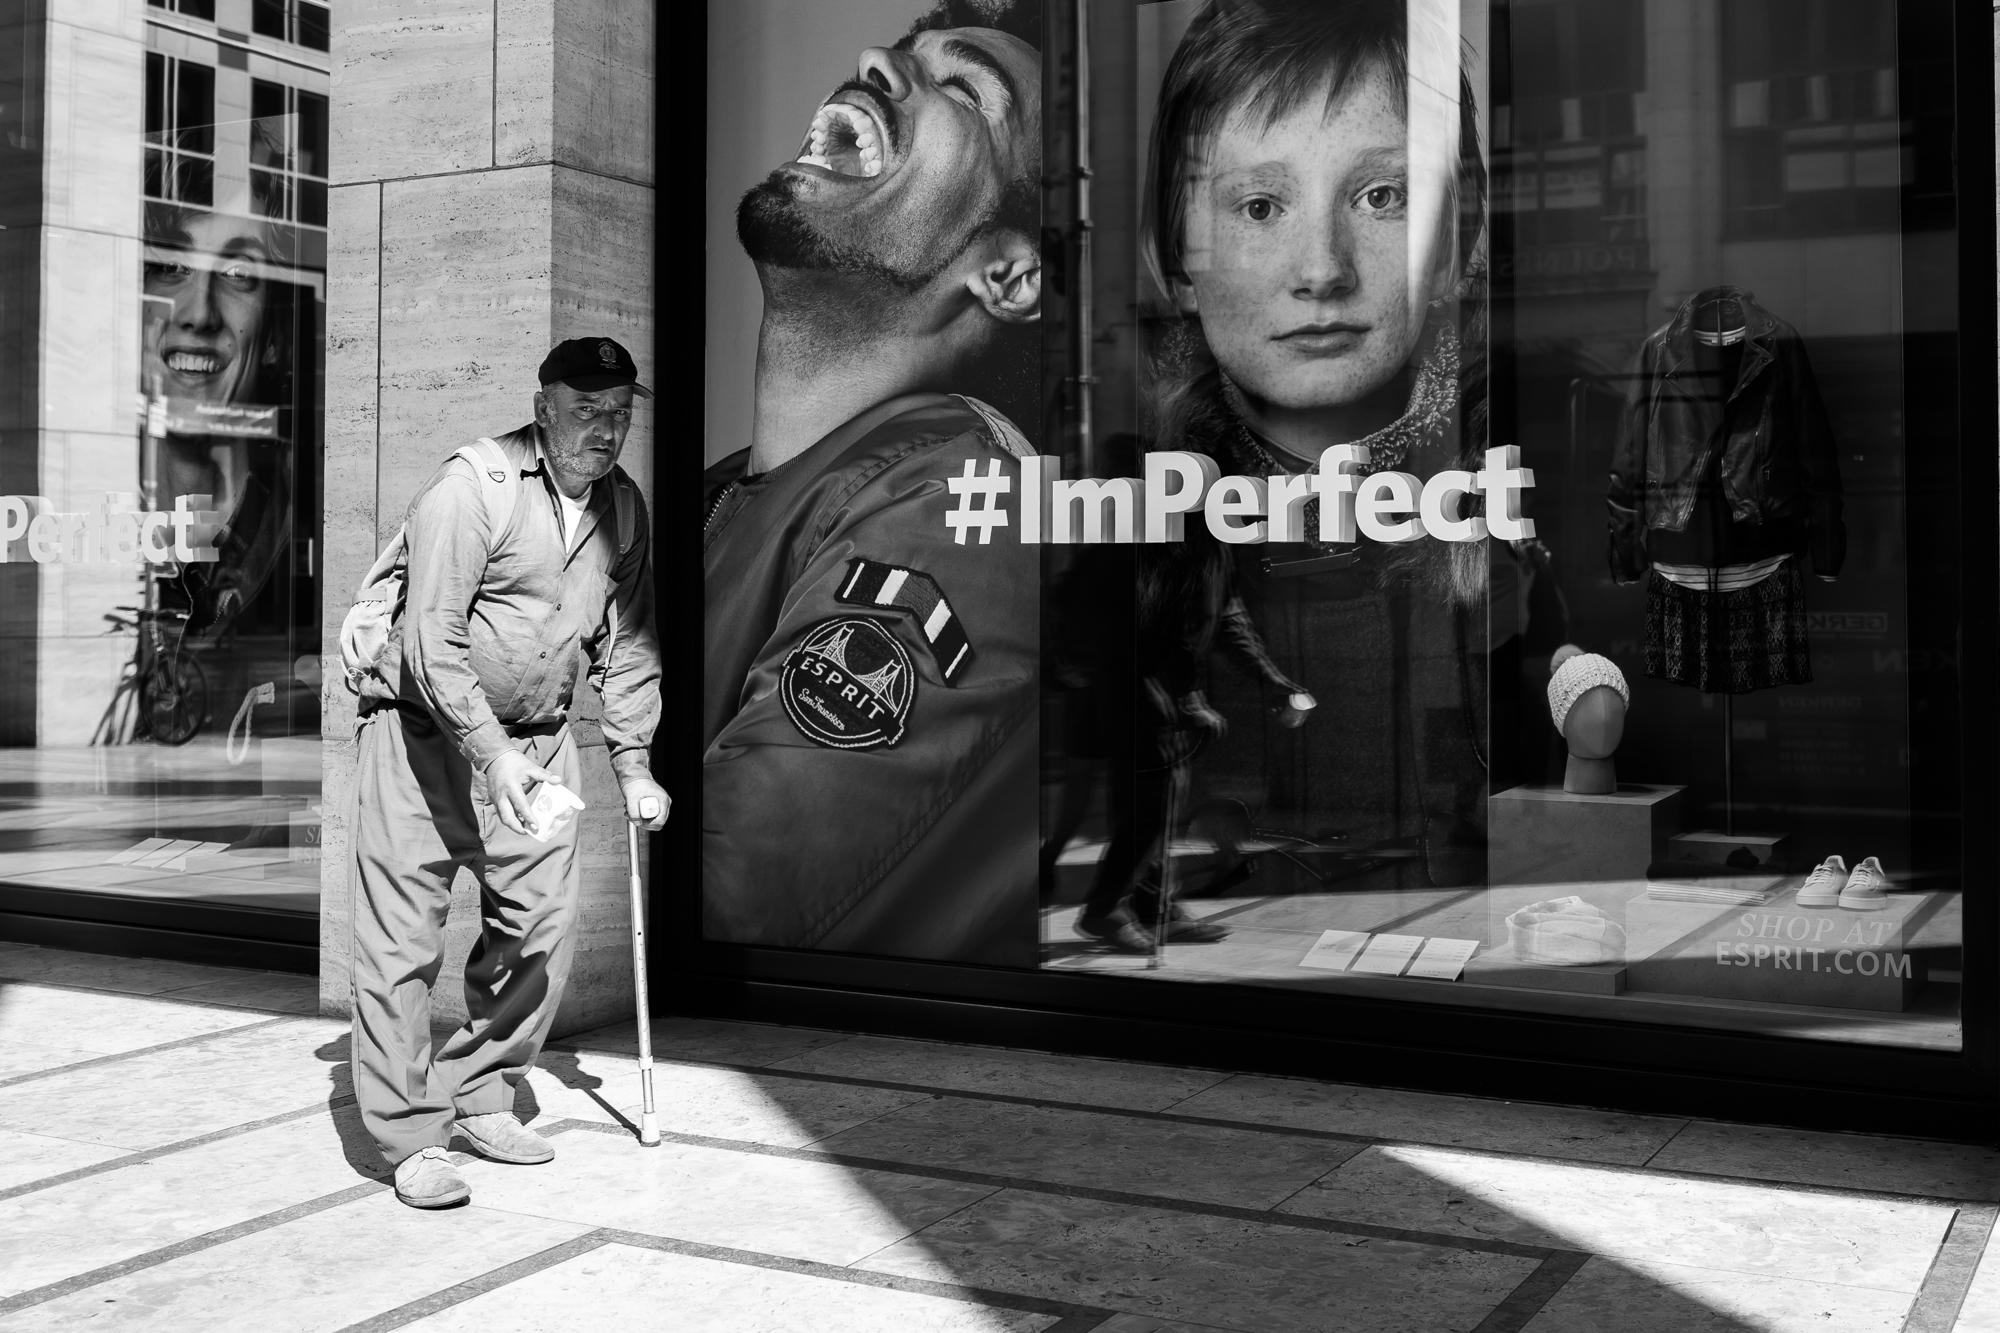
person, black and white, white, street, photography, urban, black, monochrome, streetphotography, bw, blackandwhite, blackwhite, candid, homeless, photograph, snapshot, germany, berlin, streetphoto, schwarzweis, strase, strasenfotografie, strasenfoto, streetpassionaward, schirrmacher, monochrome photography, film noir